Film noir

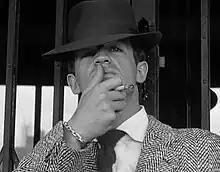
As car thief Michel Poiccard, a.k.a. Laszlo Kovacs, Jean-Paul Belmondo in "À bout de souffle" ("Breathless"; 1960). Poiccard reveres and styles himself after Humphrey Bogart's screen persona. Here he imitates a characteristic Bogart gesture, one of the film's motifs.

In a different vein, films began to appear that self-consciously acknowledged the conventions of classic film noir as historical archetypes to be revived, rejected, or reimagined. These efforts typify what came to be known as neo-noir. Though several late classic noirs, "Kiss Me Deadly" (1955) in particular, were deeply self-knowing and post-traditional in conception, none tipped its hand so evidently as to be remarked on by American critics at the time. The first major film to overtly work this angle was French director Jean-Luc Godard's "À bout de souffle" ("Breathless"; 1960), which pays its literal respects to Bogart and his crime films while brandishing a bold new style for a new day. In the United States, Arthur Penn (1965's "Mickey One", drawing inspiration from Truffaut's "Tirez sur le pianiste" and other French New Wave films), John Boorman (1967's "Point Blank", similarly caught up, though in the "Nouvelle vague'"s deeper waters), and Alan J. Pakula (1971's "Klute") directed films that knowingly related themselves to the original films noir, inviting audiences in on the game.